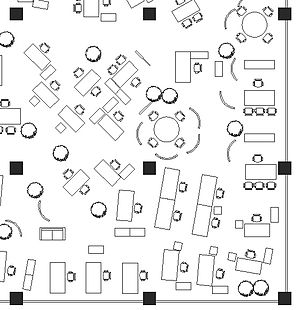
Kontorlandskab
Kontorlandskab, plan
Et kontorlandskab er et stort kontorlokale, der består af adskillige kontorpladser. Disse kontorpladser er nogle gange opstillet i et åbent kontorlandskab, hvor kontorpladserne slet ikke er adskilt eller eventuelt kun er adskilt af reoler, planter eller andre mindre genstande. Andre har kontorlandskaber derimod har skillevægge imellem nogle eller alle arbejdsstationer.